Dakeng

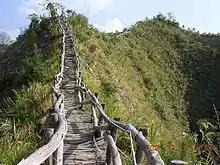
Dakeng

Dakeng (traditional Chinese: 大坑, Hanyu Pinyin: dàkēng) is the area that contains most of the mountain region of Beitun District, Taichung, Taiwan.